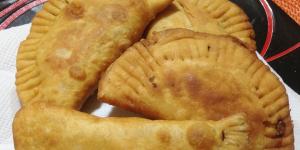
masa para empanadas fritas